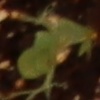
Label: Field Pea